Aleš Loprais

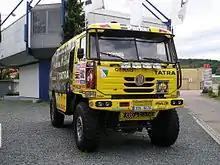
Loprais' 2009 Dakar Tatra on display in Brno.

Aleš Loprais (born 10 January 1980 in Olomouc) is a Czech rally raid truck driver. Loprais has a long association with Tatra and has been a frequent participant of the Dakar Rally, having also won the 2011 Silk Way Rally in the truck category.